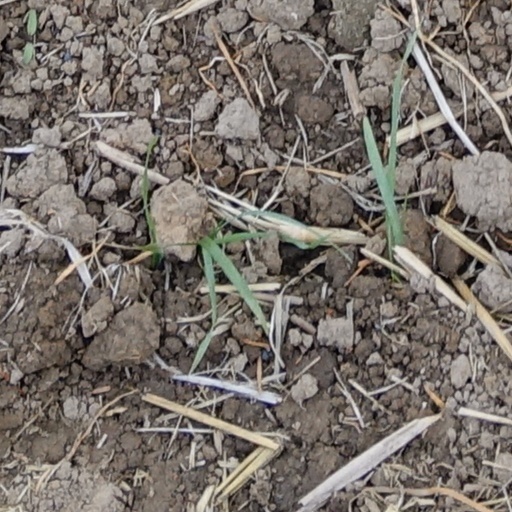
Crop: wheat